Father Is Being Stupid

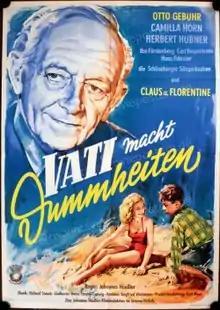

Father Is Being Stupid is a 1953 West German comedy film directed by Johannes Häussler and starring Otto Gebühr, Camilla Horn and Herbert Hübner.